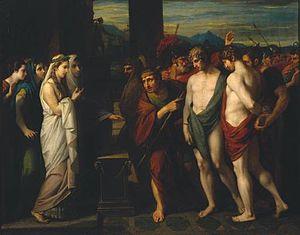
Oreste est un opéra de George Friederic Haendel en trois actes. Le livret a été adapté de manière anonyme de L'Oreste de Giangualberto Barlocci, lui-même adapté de Iphigénie en Tauride d'Euripide.